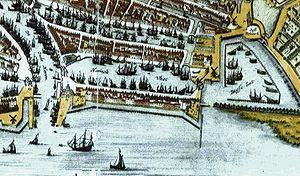
Le Haringvliet est une darse du port de Rotterdam.
L'Amirauté de Rotterdam, également appelée Amirauté de la Meuse, est l'une des cinq amirautés des Provinces-Unies.